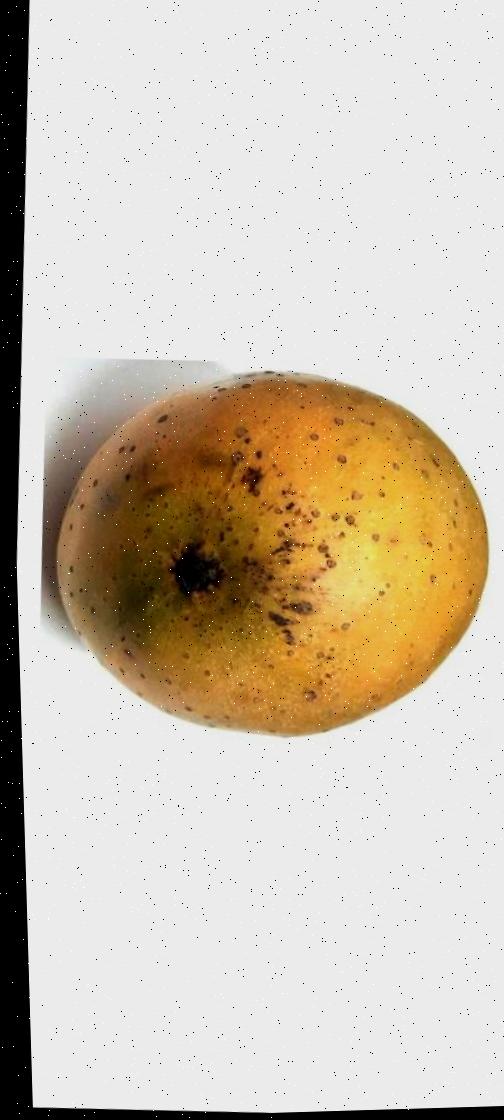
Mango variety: Gourmoti